Carl Adolph Dahl

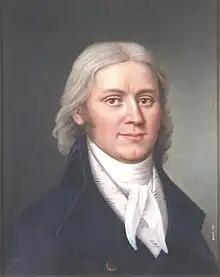

Carl Adolph Dahl was born at Aave in Rekefjord at Sokndal, in Rogaland, Norway. Dahl graduated from the University of Copenhagen in 1791. He worked as town clerk, acting magistrate and judge in Fredrikshald in Østfold. In 1795, he became acting commissioner in Fredrikshald. In 1797, he served as councilman and in 1798 judge in Tune and Veme. He also became Bailiff and town clerk in Tonsberg. In 1803, Dahl was bailiff in Fredrikshald and moved back there where he was also the judge in Idd and Marker.